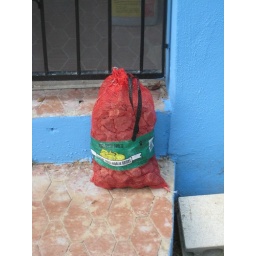
Red rocks in red bag